Paraná (state)

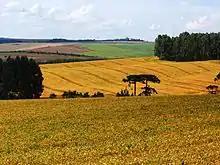
Soy plantation in Guarapuava

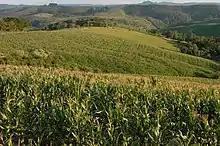
Corn plantation in Medianeira

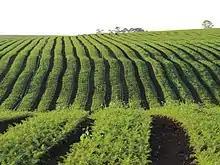
Carrot production in Paraná

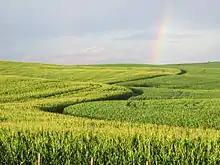
Wheat plantation in Paraná

In 2013, the Paraná had the fifth largest GDP of Brazil, representing 5.90% of the Brazilian GDP in 2005, against 6.4% in 2003.